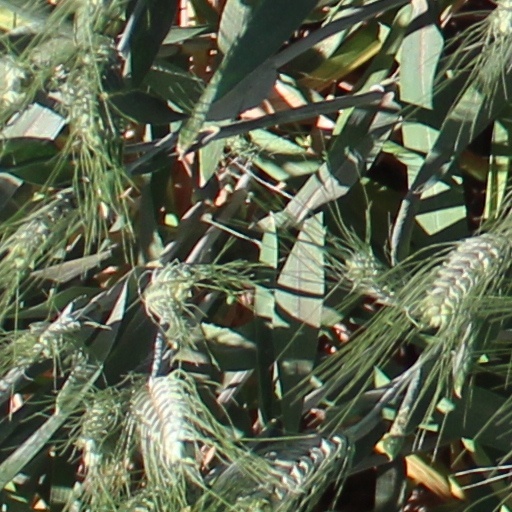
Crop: wheat